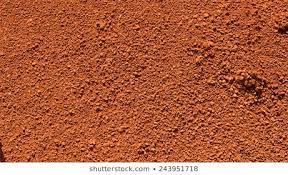
Soil type: Red soil